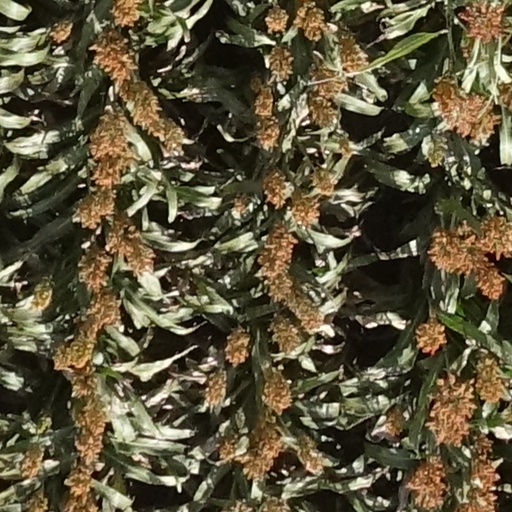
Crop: sorghum